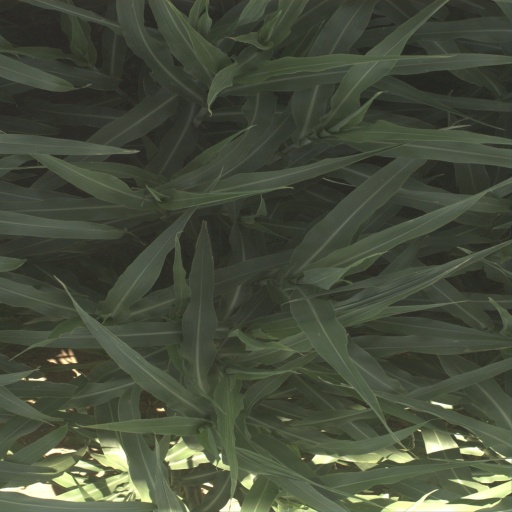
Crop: sorghum